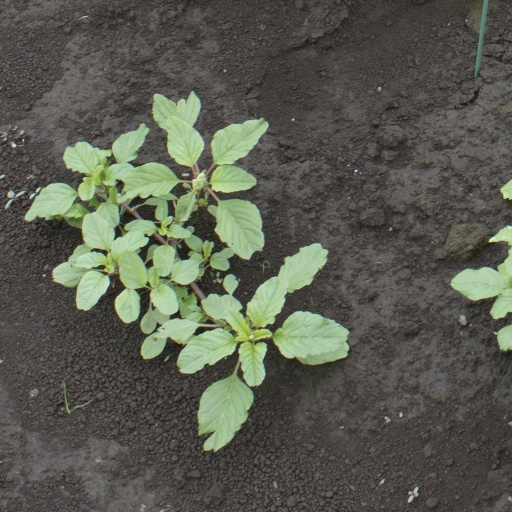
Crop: soybean